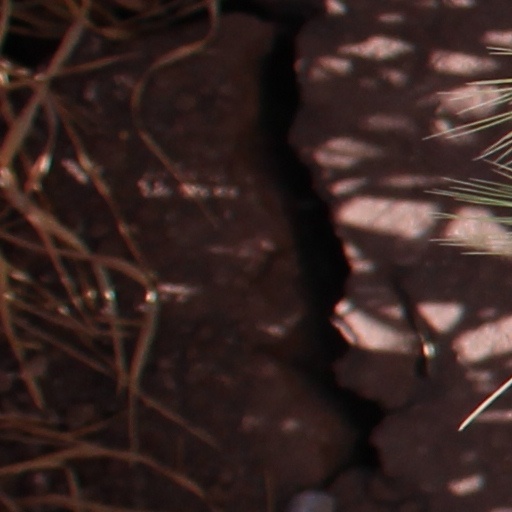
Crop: wheat